Kingdom of Italy

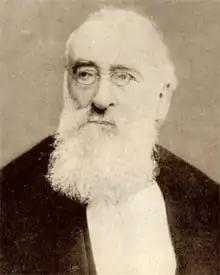
Agostino Depretis

After unification, Italy's politics favored liberalism: the liberal-conservative right ( or Historical Right) was regionally fragmented and liberal-conservative prime minister Marco Minghetti only held on to power by enacting revolutionary and left-leaning policies (such as the nationalization of railways) to appease the opposition.